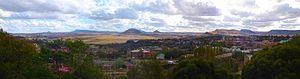
Maseru est la capitale du Lesotho ainsi que celle de son district. Cet État d'Afrique a la particularité d'être totalement enclavé en Afrique du Sud, sans accès à la mer. Maseru est la ville la plus peuplée du pays et comptait 253 874 habitants.